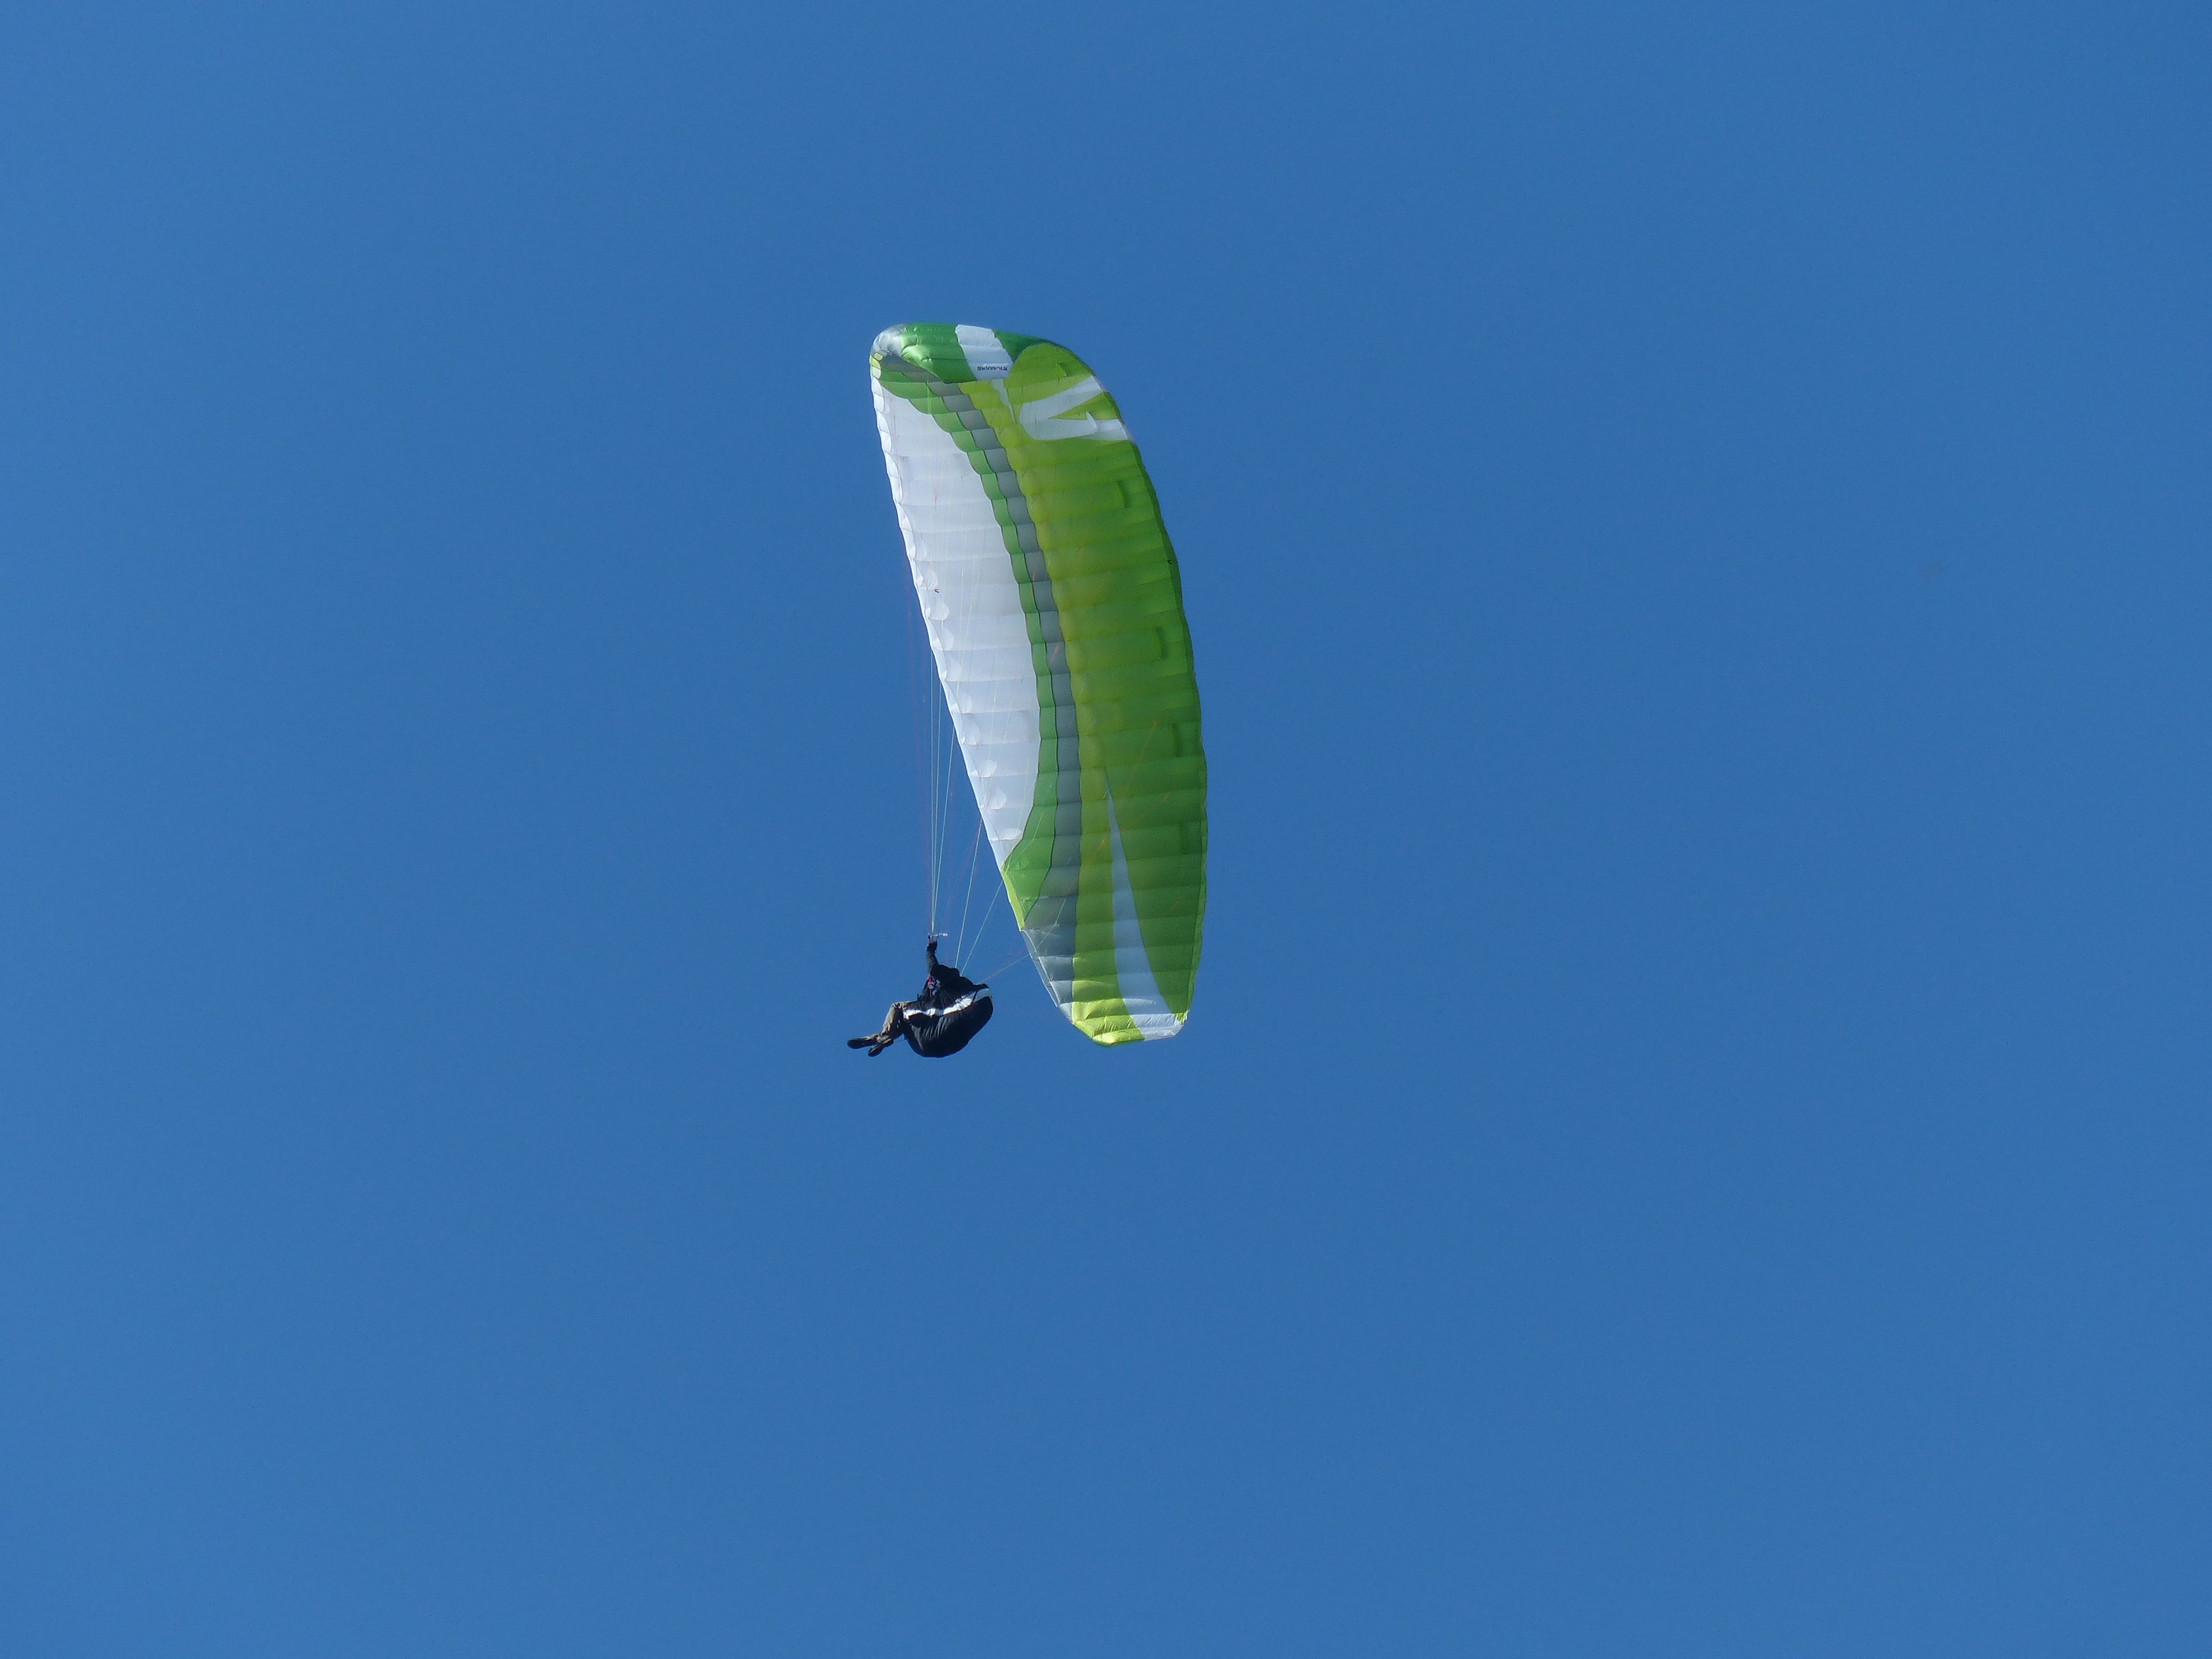
wing, sky, fly, freedom, extreme sport, parachute, paragliding, sports, thermals, air sports, kandel, windsports